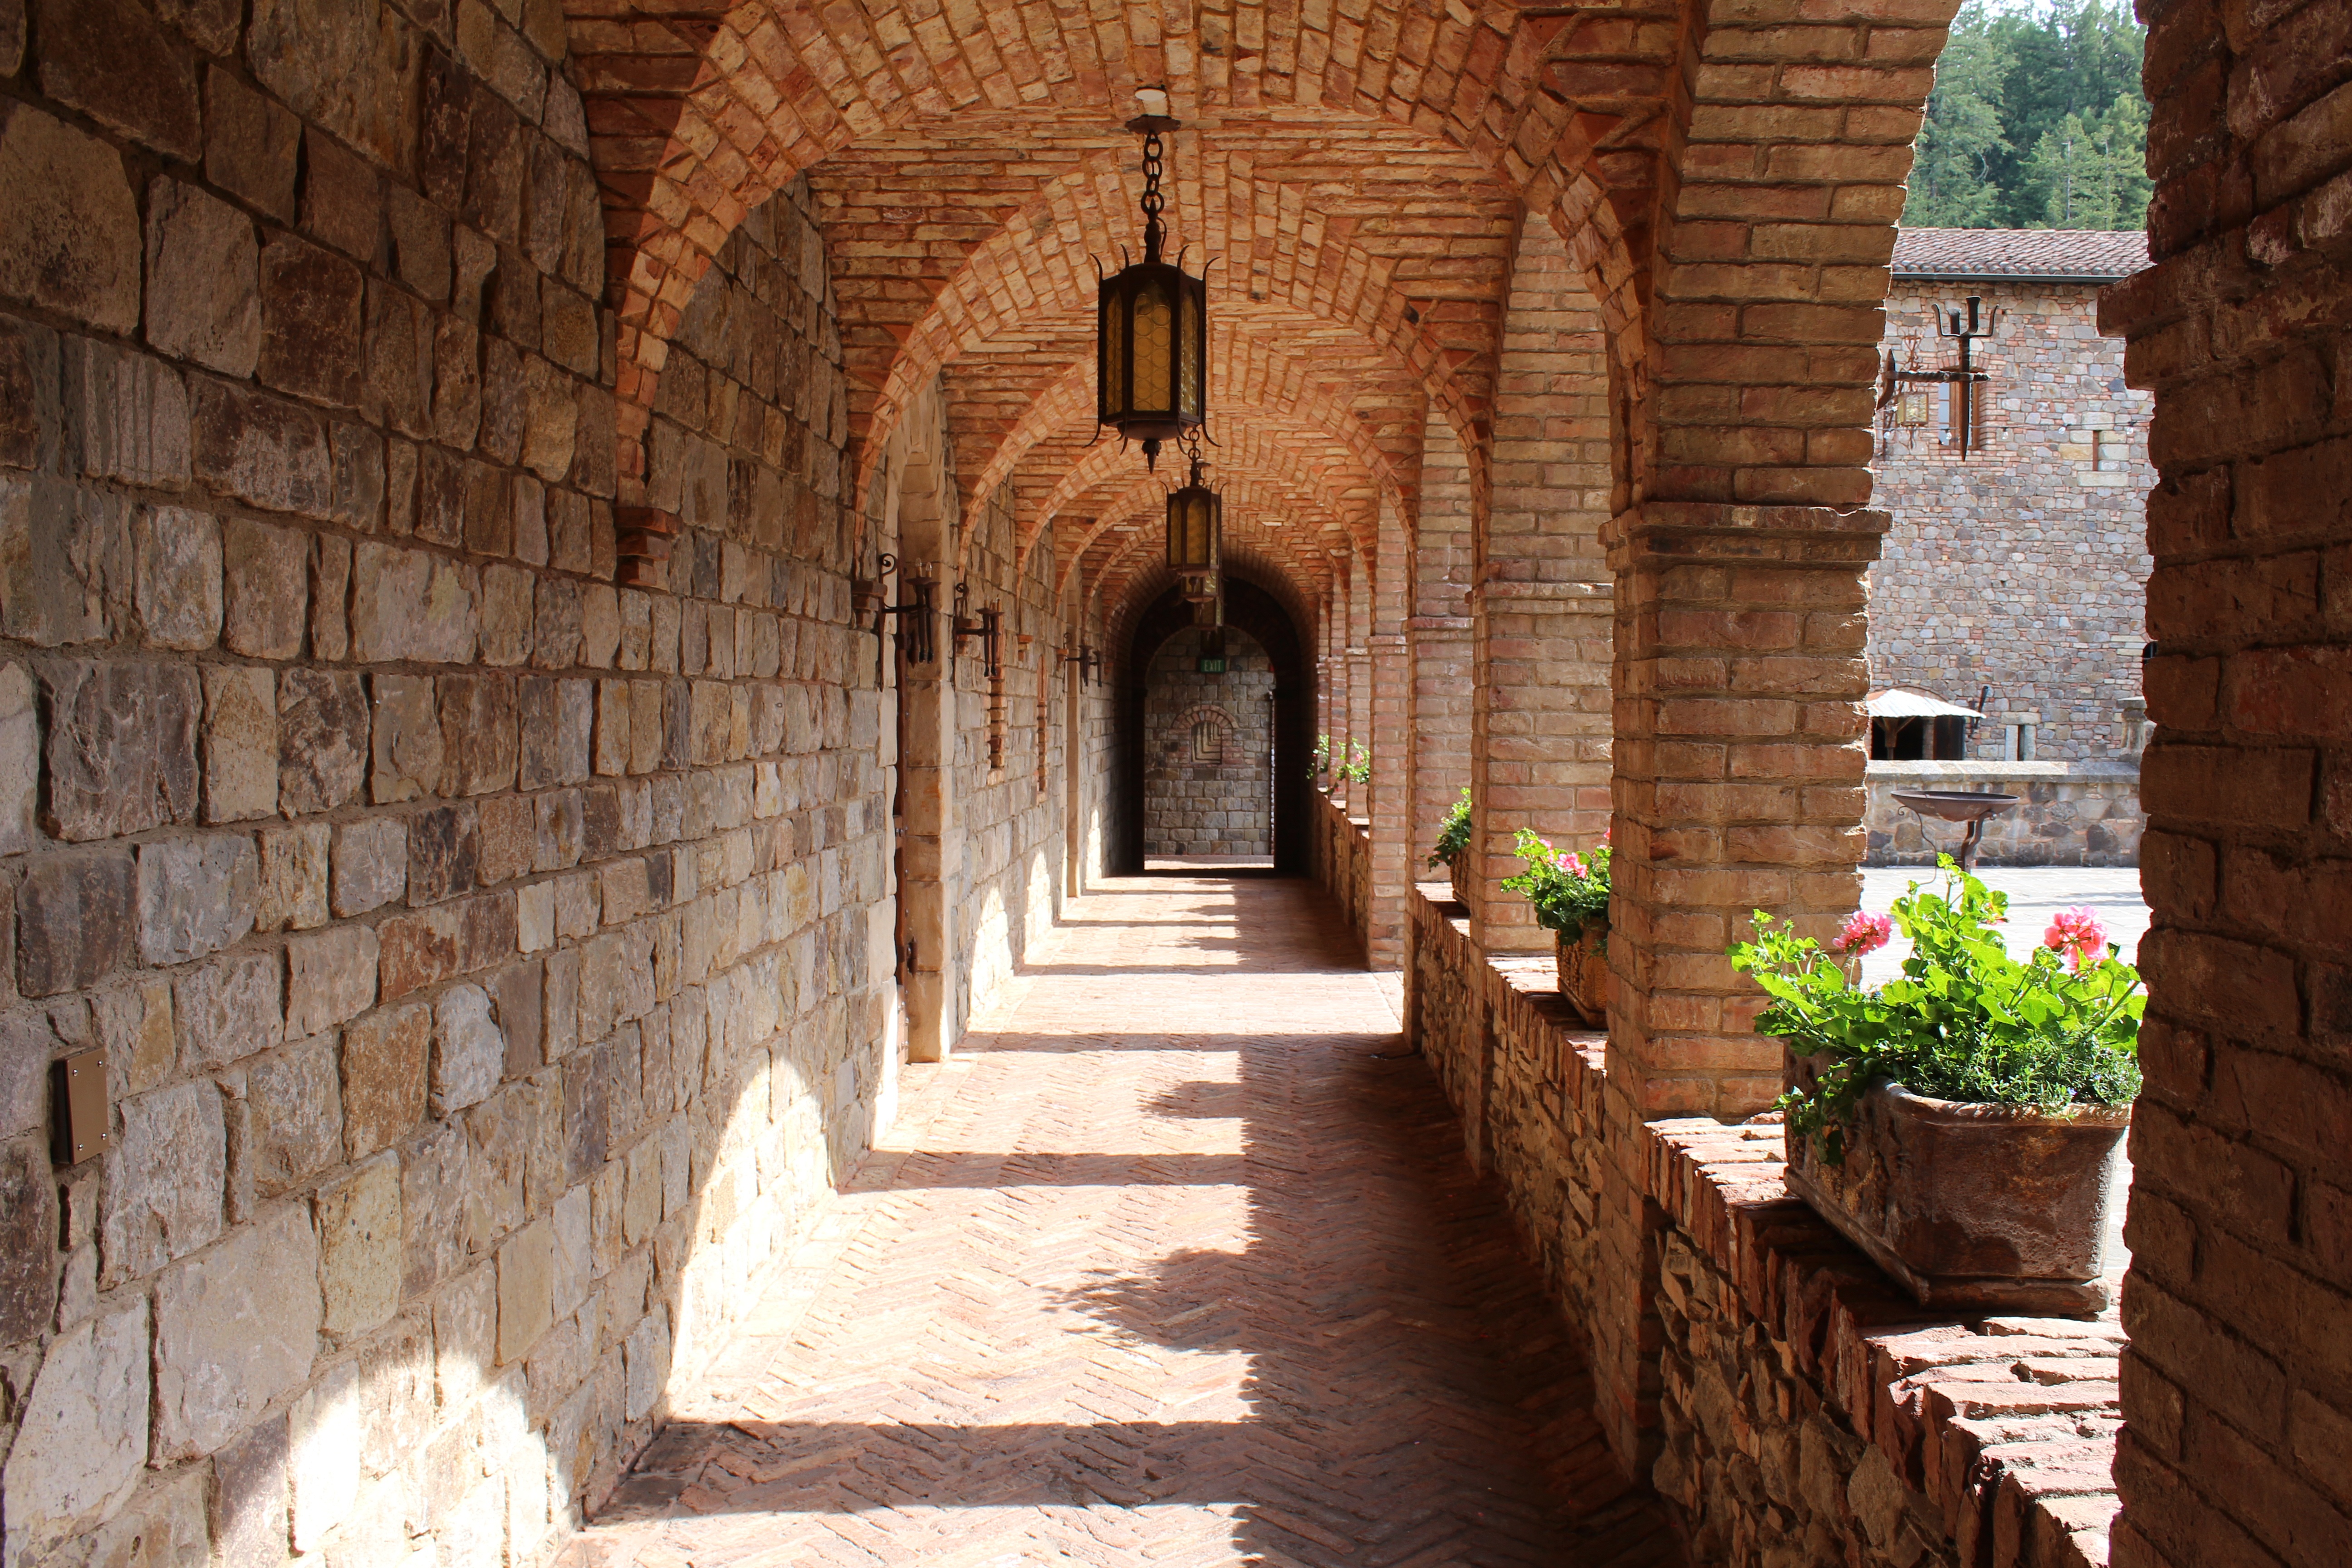
architecture, building, wall, arch, castle, tuscany, chapel, california, place of worship, courtyard, temple, ruins, monastery, portico, winery, napa valley, castello di amorosa, ancient history